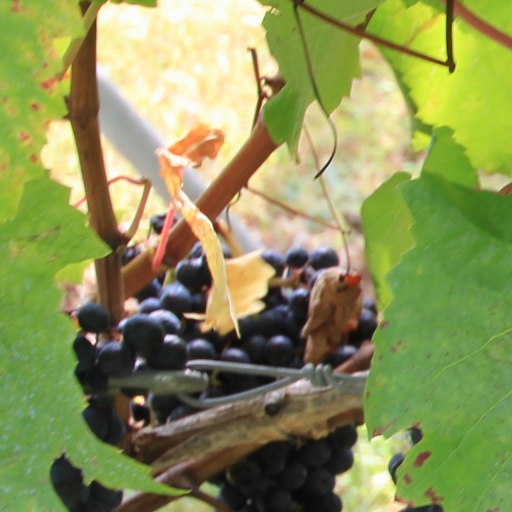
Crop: grape